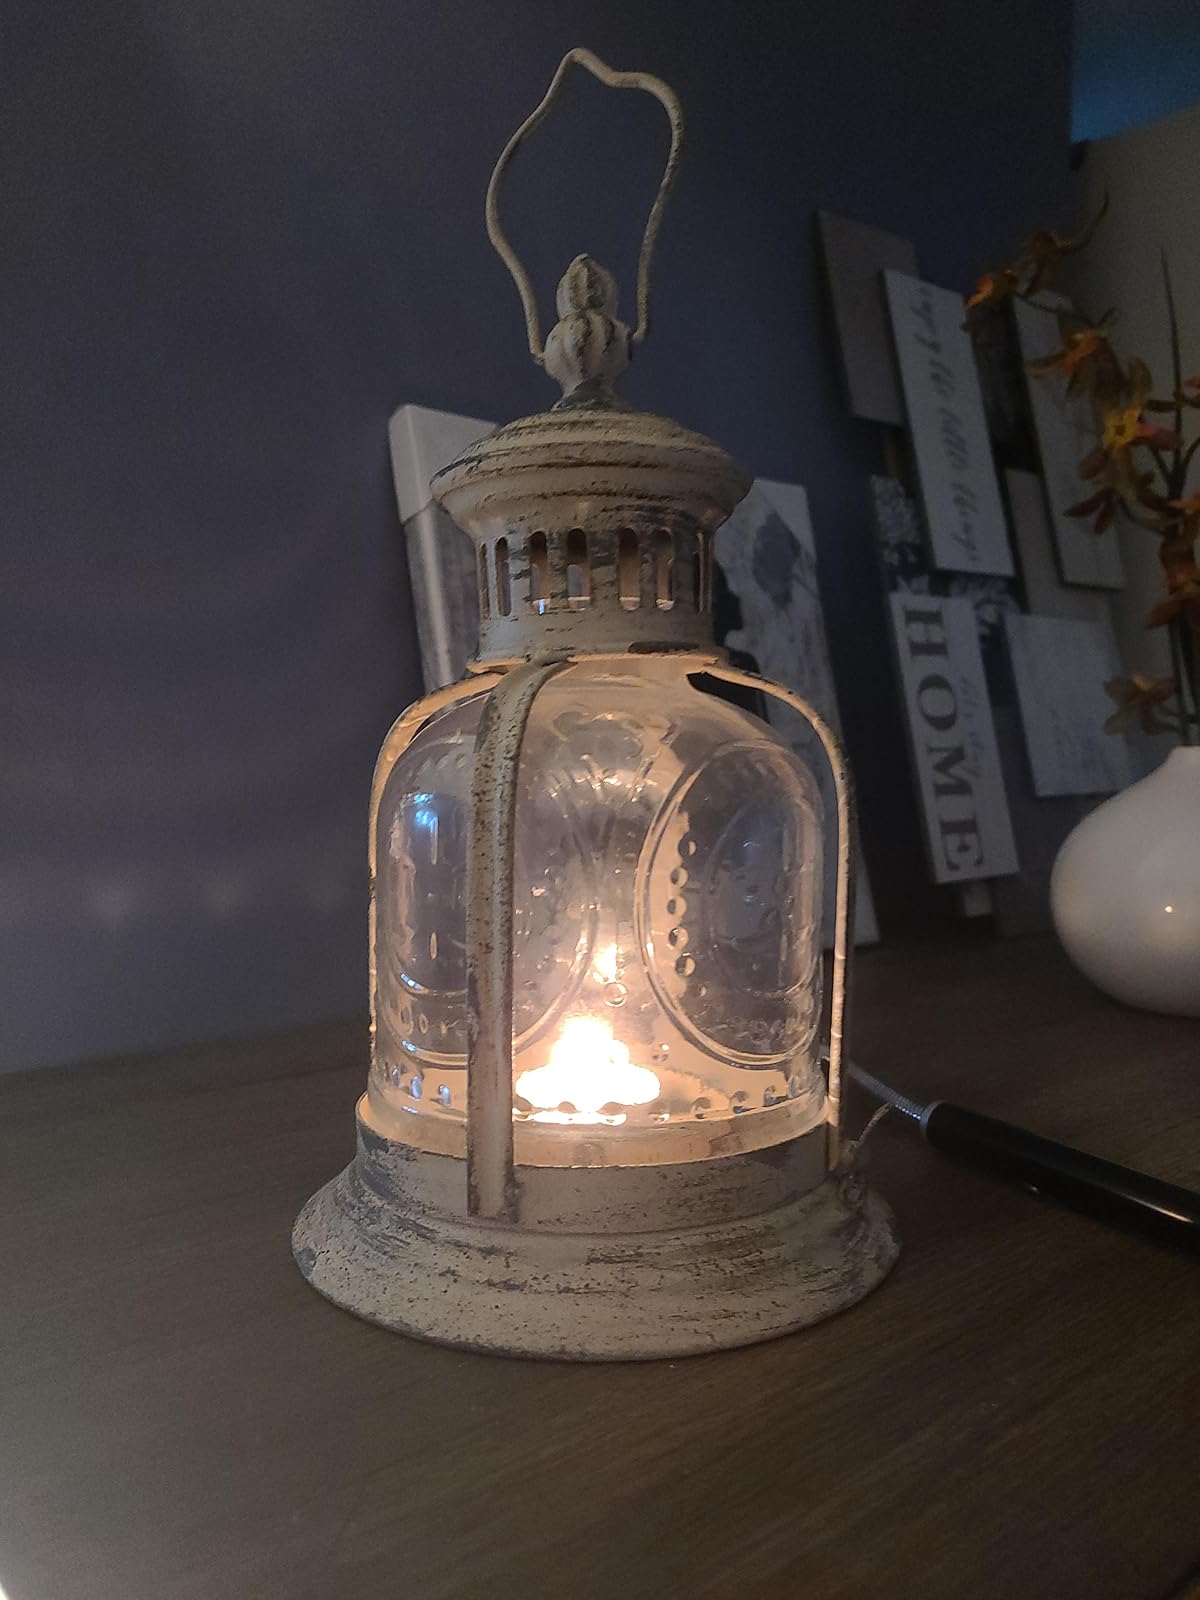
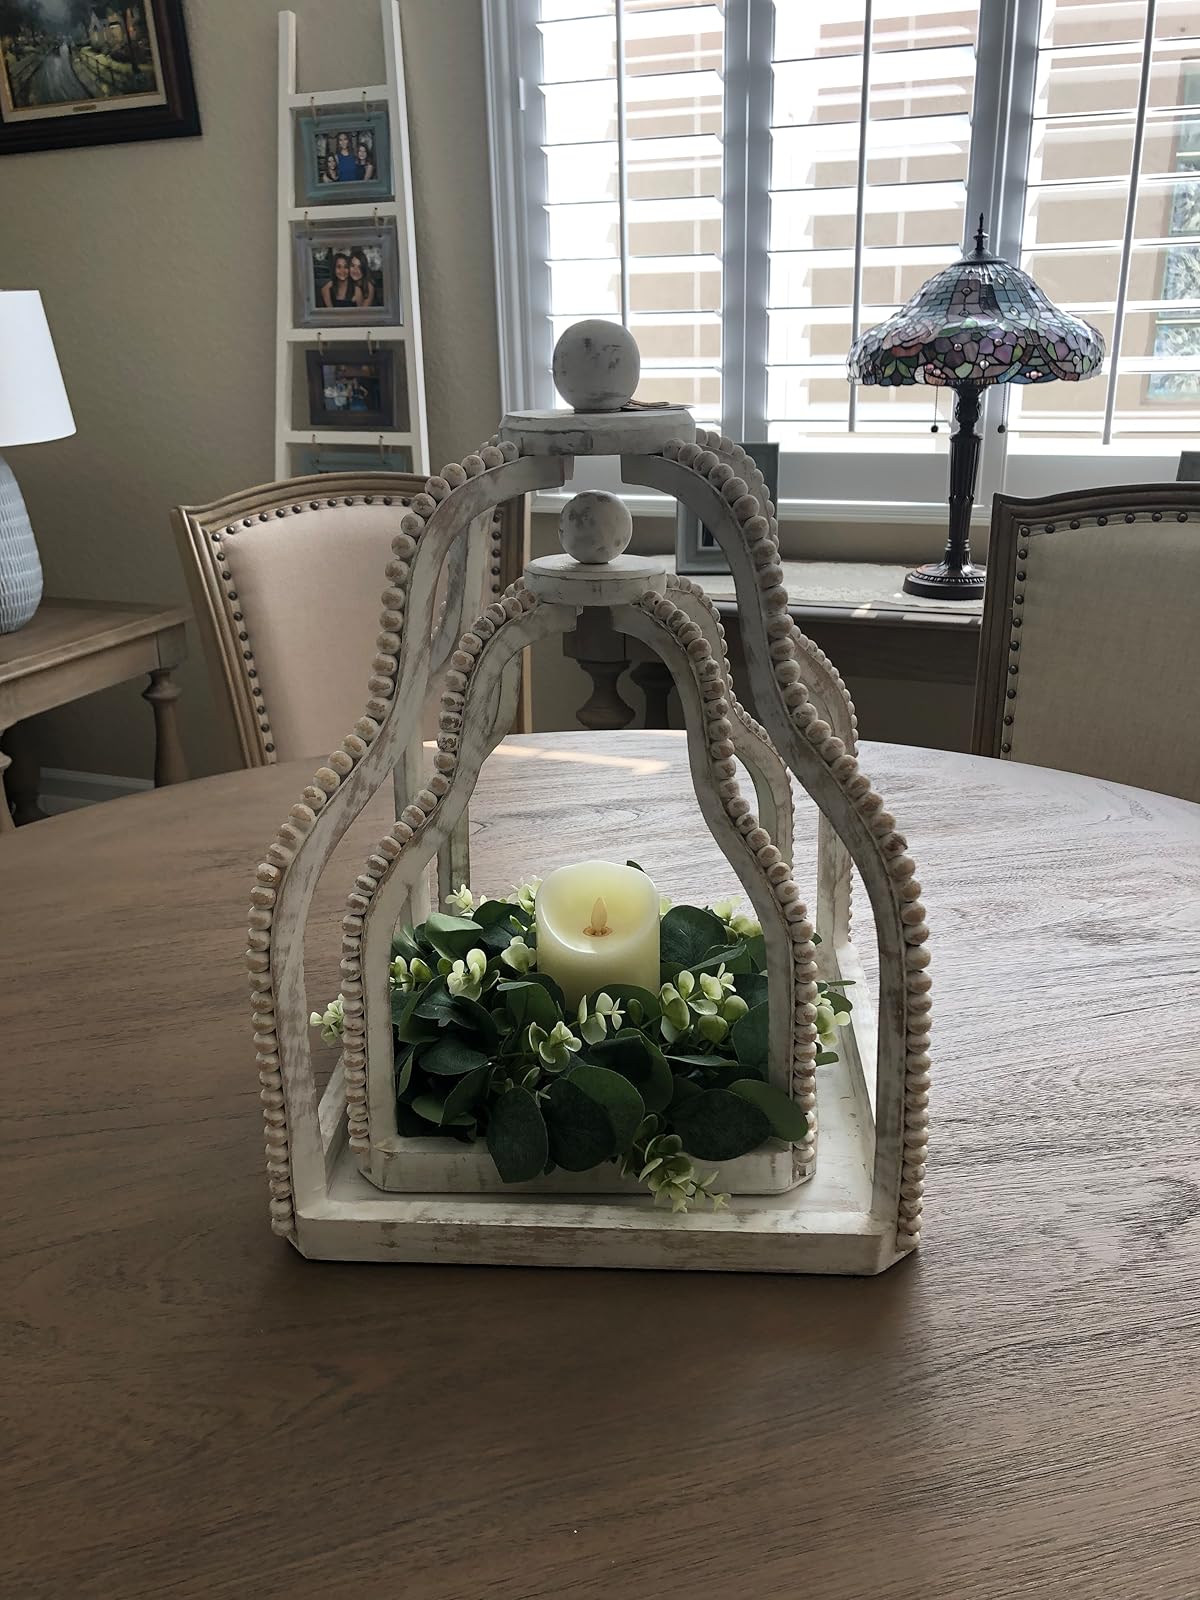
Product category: lantern
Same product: no